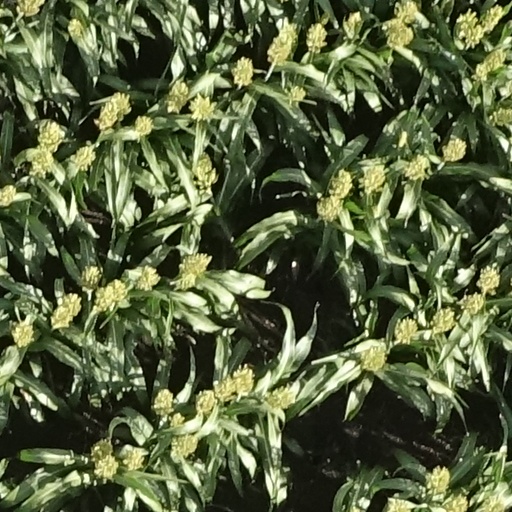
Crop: sorghum